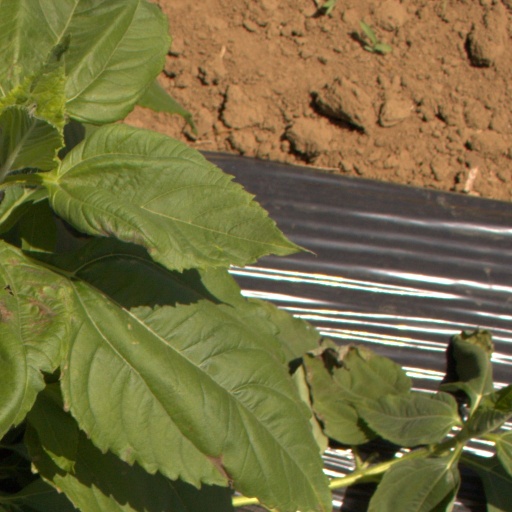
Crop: Jerusalem artichoke